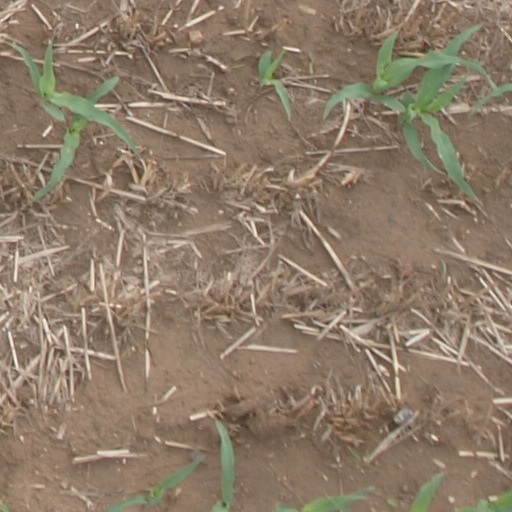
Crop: maize; corn